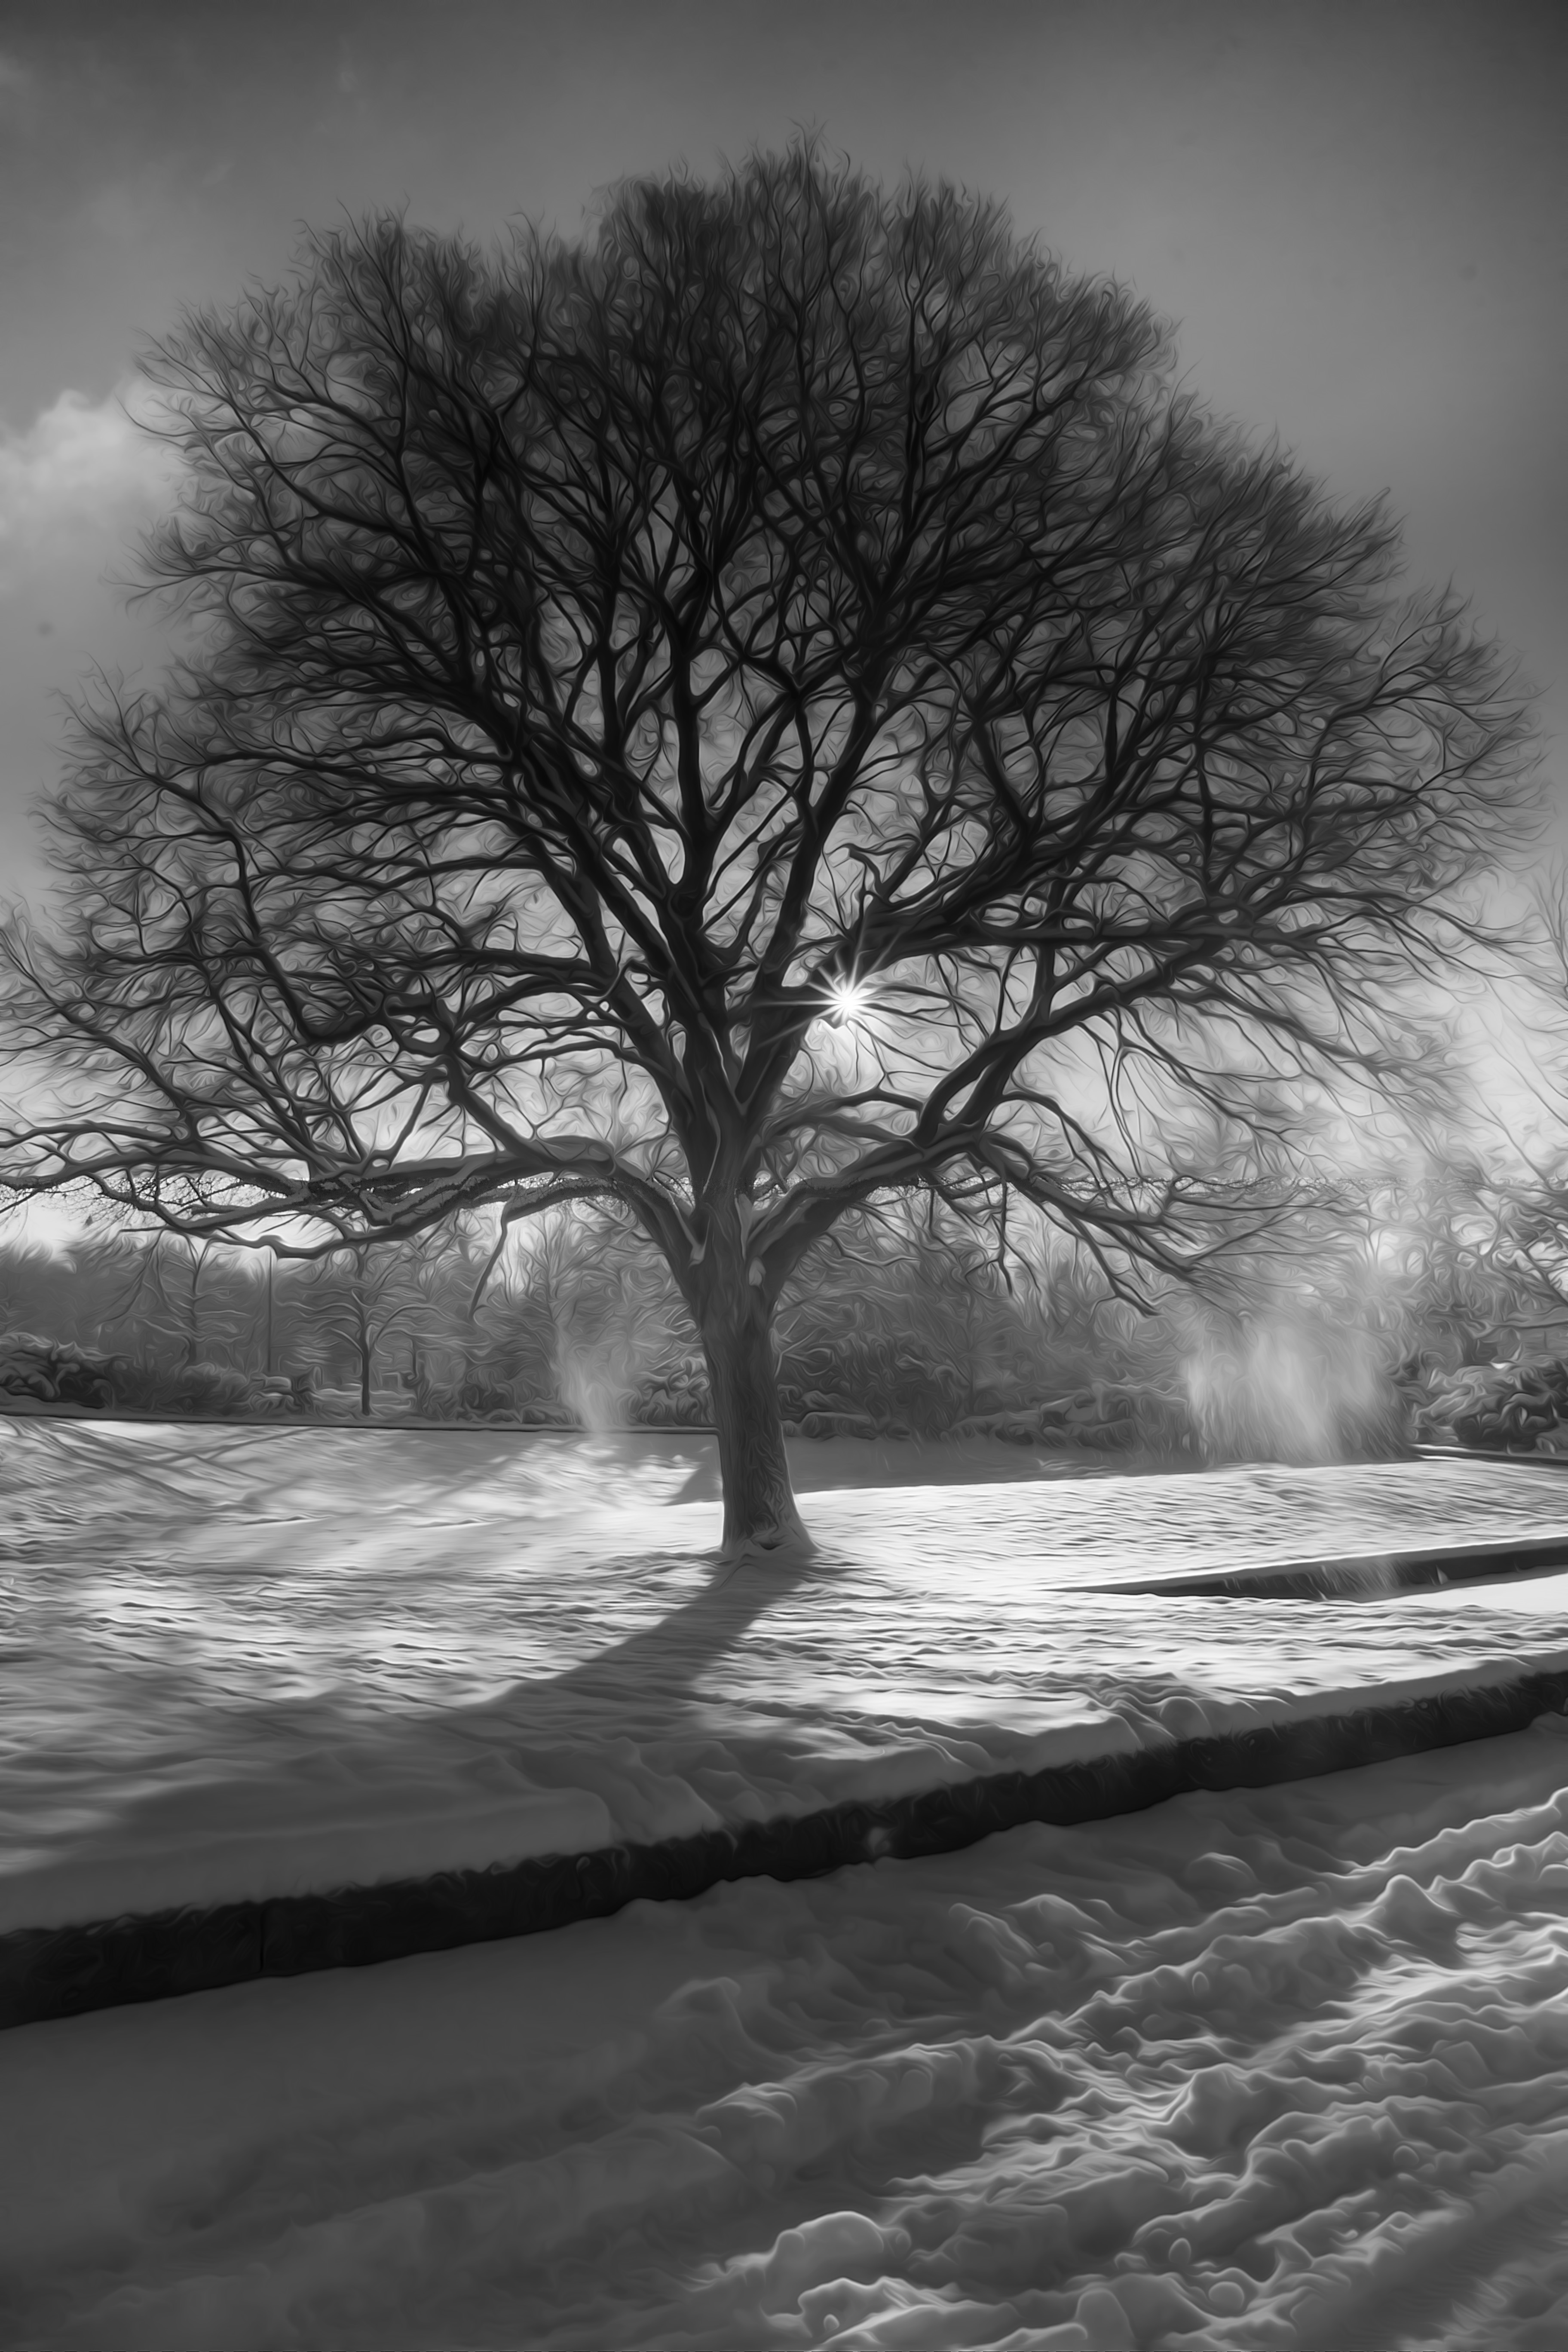
landscape, tree, nature, branch, silhouette, snow, cold, winter, cloud, black and white, plant, sun, fog, mist, white, morning, frost, atmosphere, peaceful, weather, monochrome, season, falling, starburst, freezing, monochrome photography, atmospheric phenomenon, woody plant